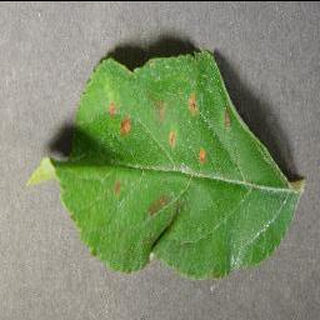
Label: apple_cedar_apple_rust